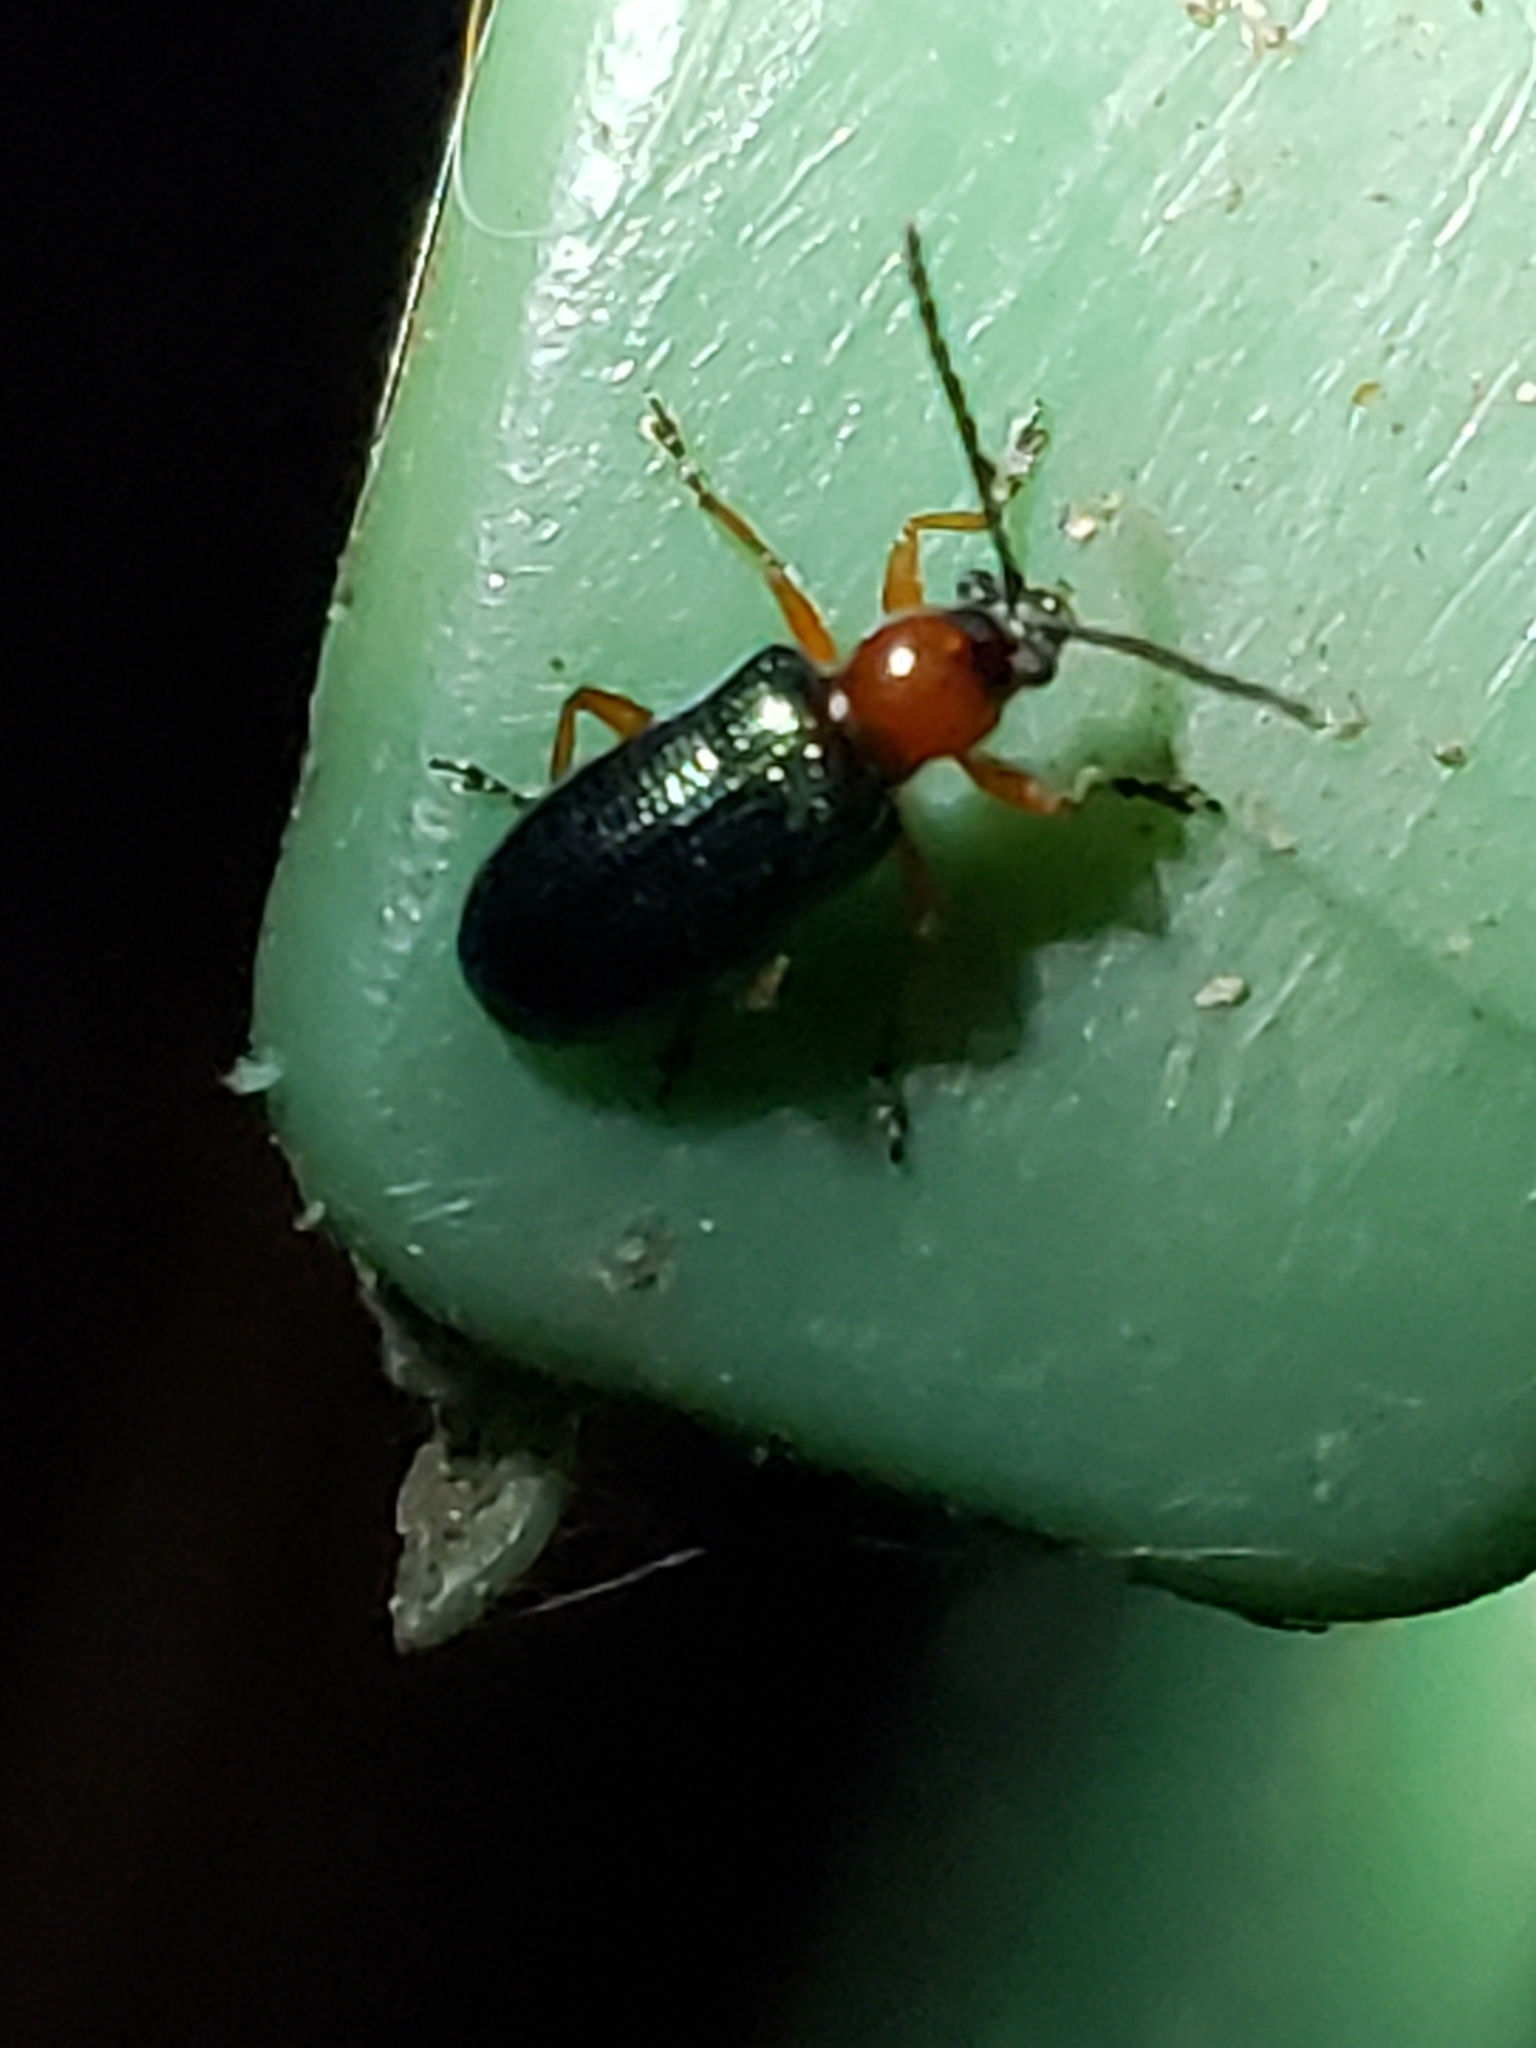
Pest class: cereal_leaf_beetle